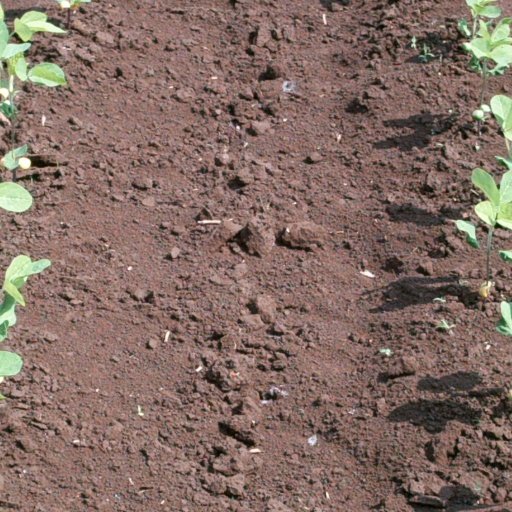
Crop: soybean